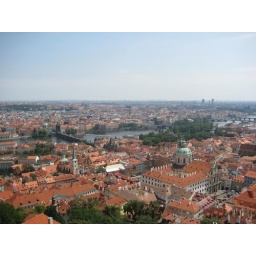
Prague in Czech Republic from a clock tower I climbed....280 steps.